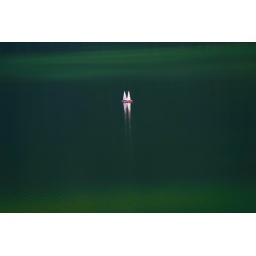
Small boat in the lake